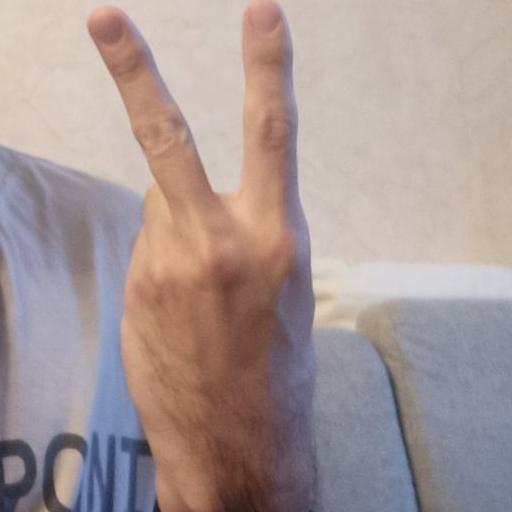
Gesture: peace_inverted